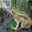
Label: frog